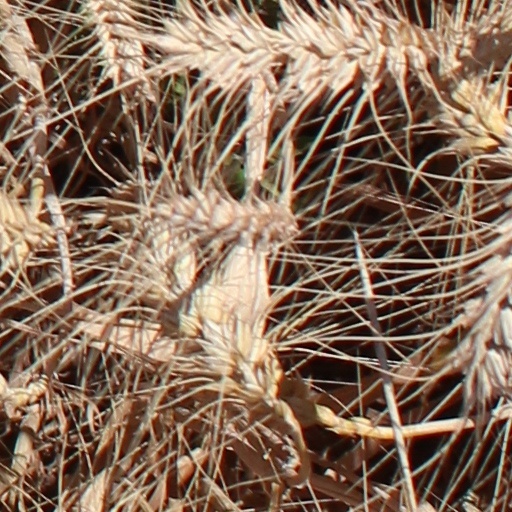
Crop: wheat